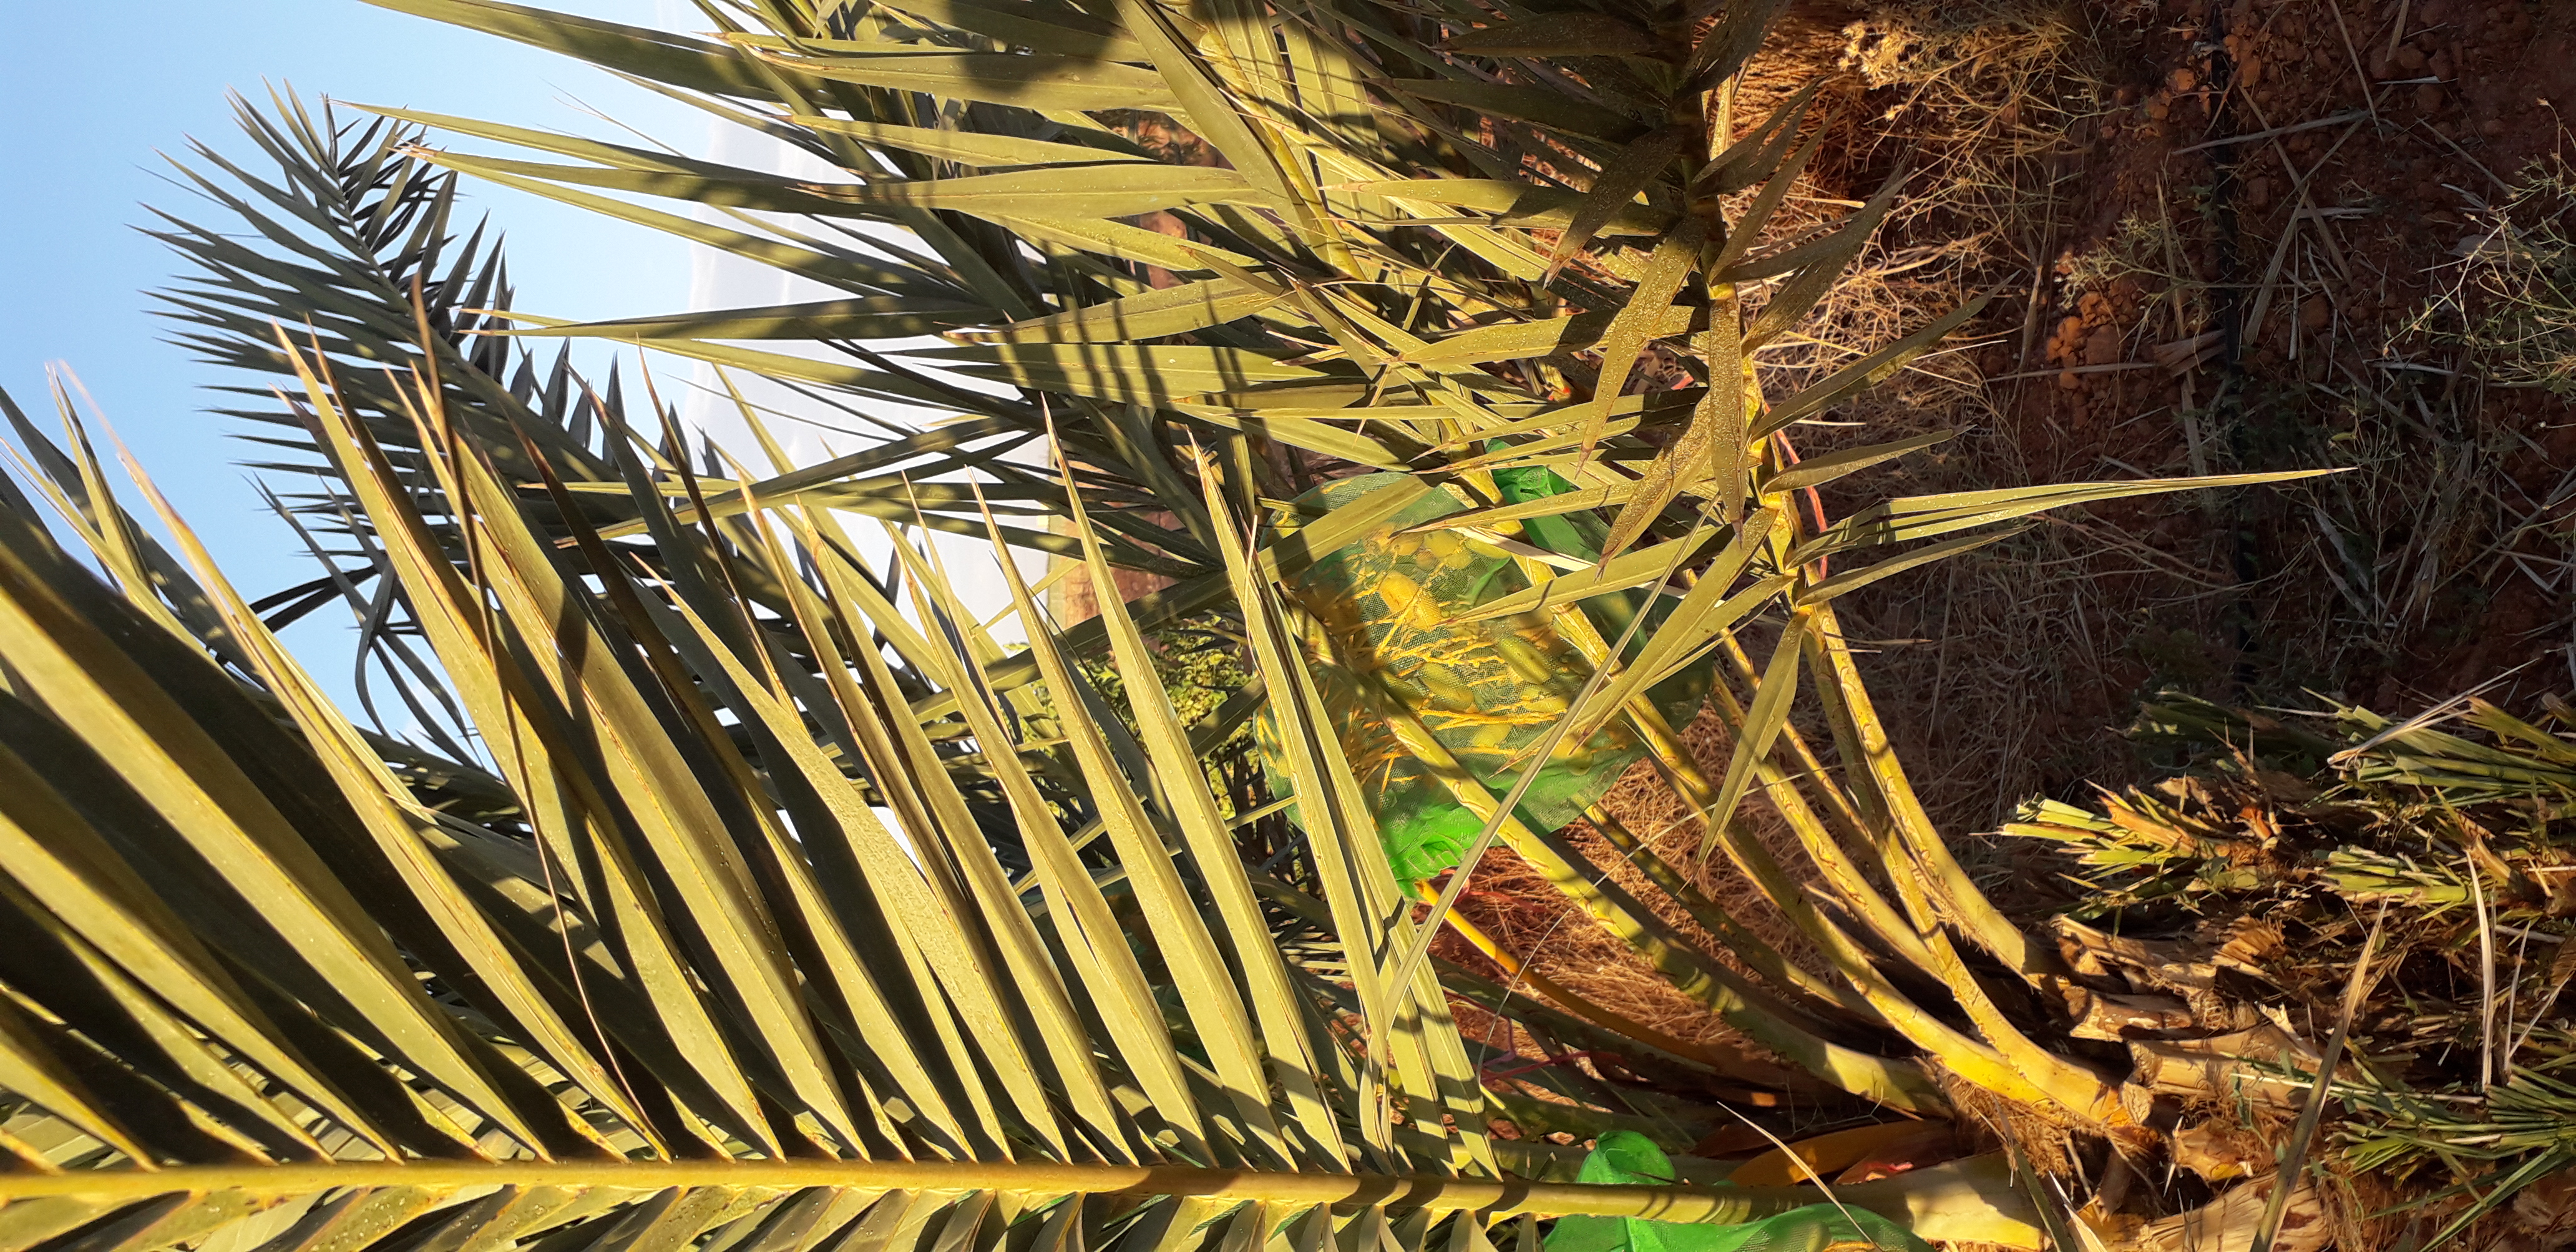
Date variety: Boumajhoul